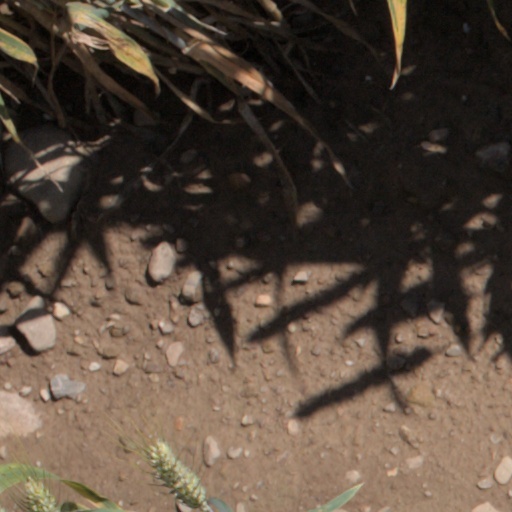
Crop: wheat